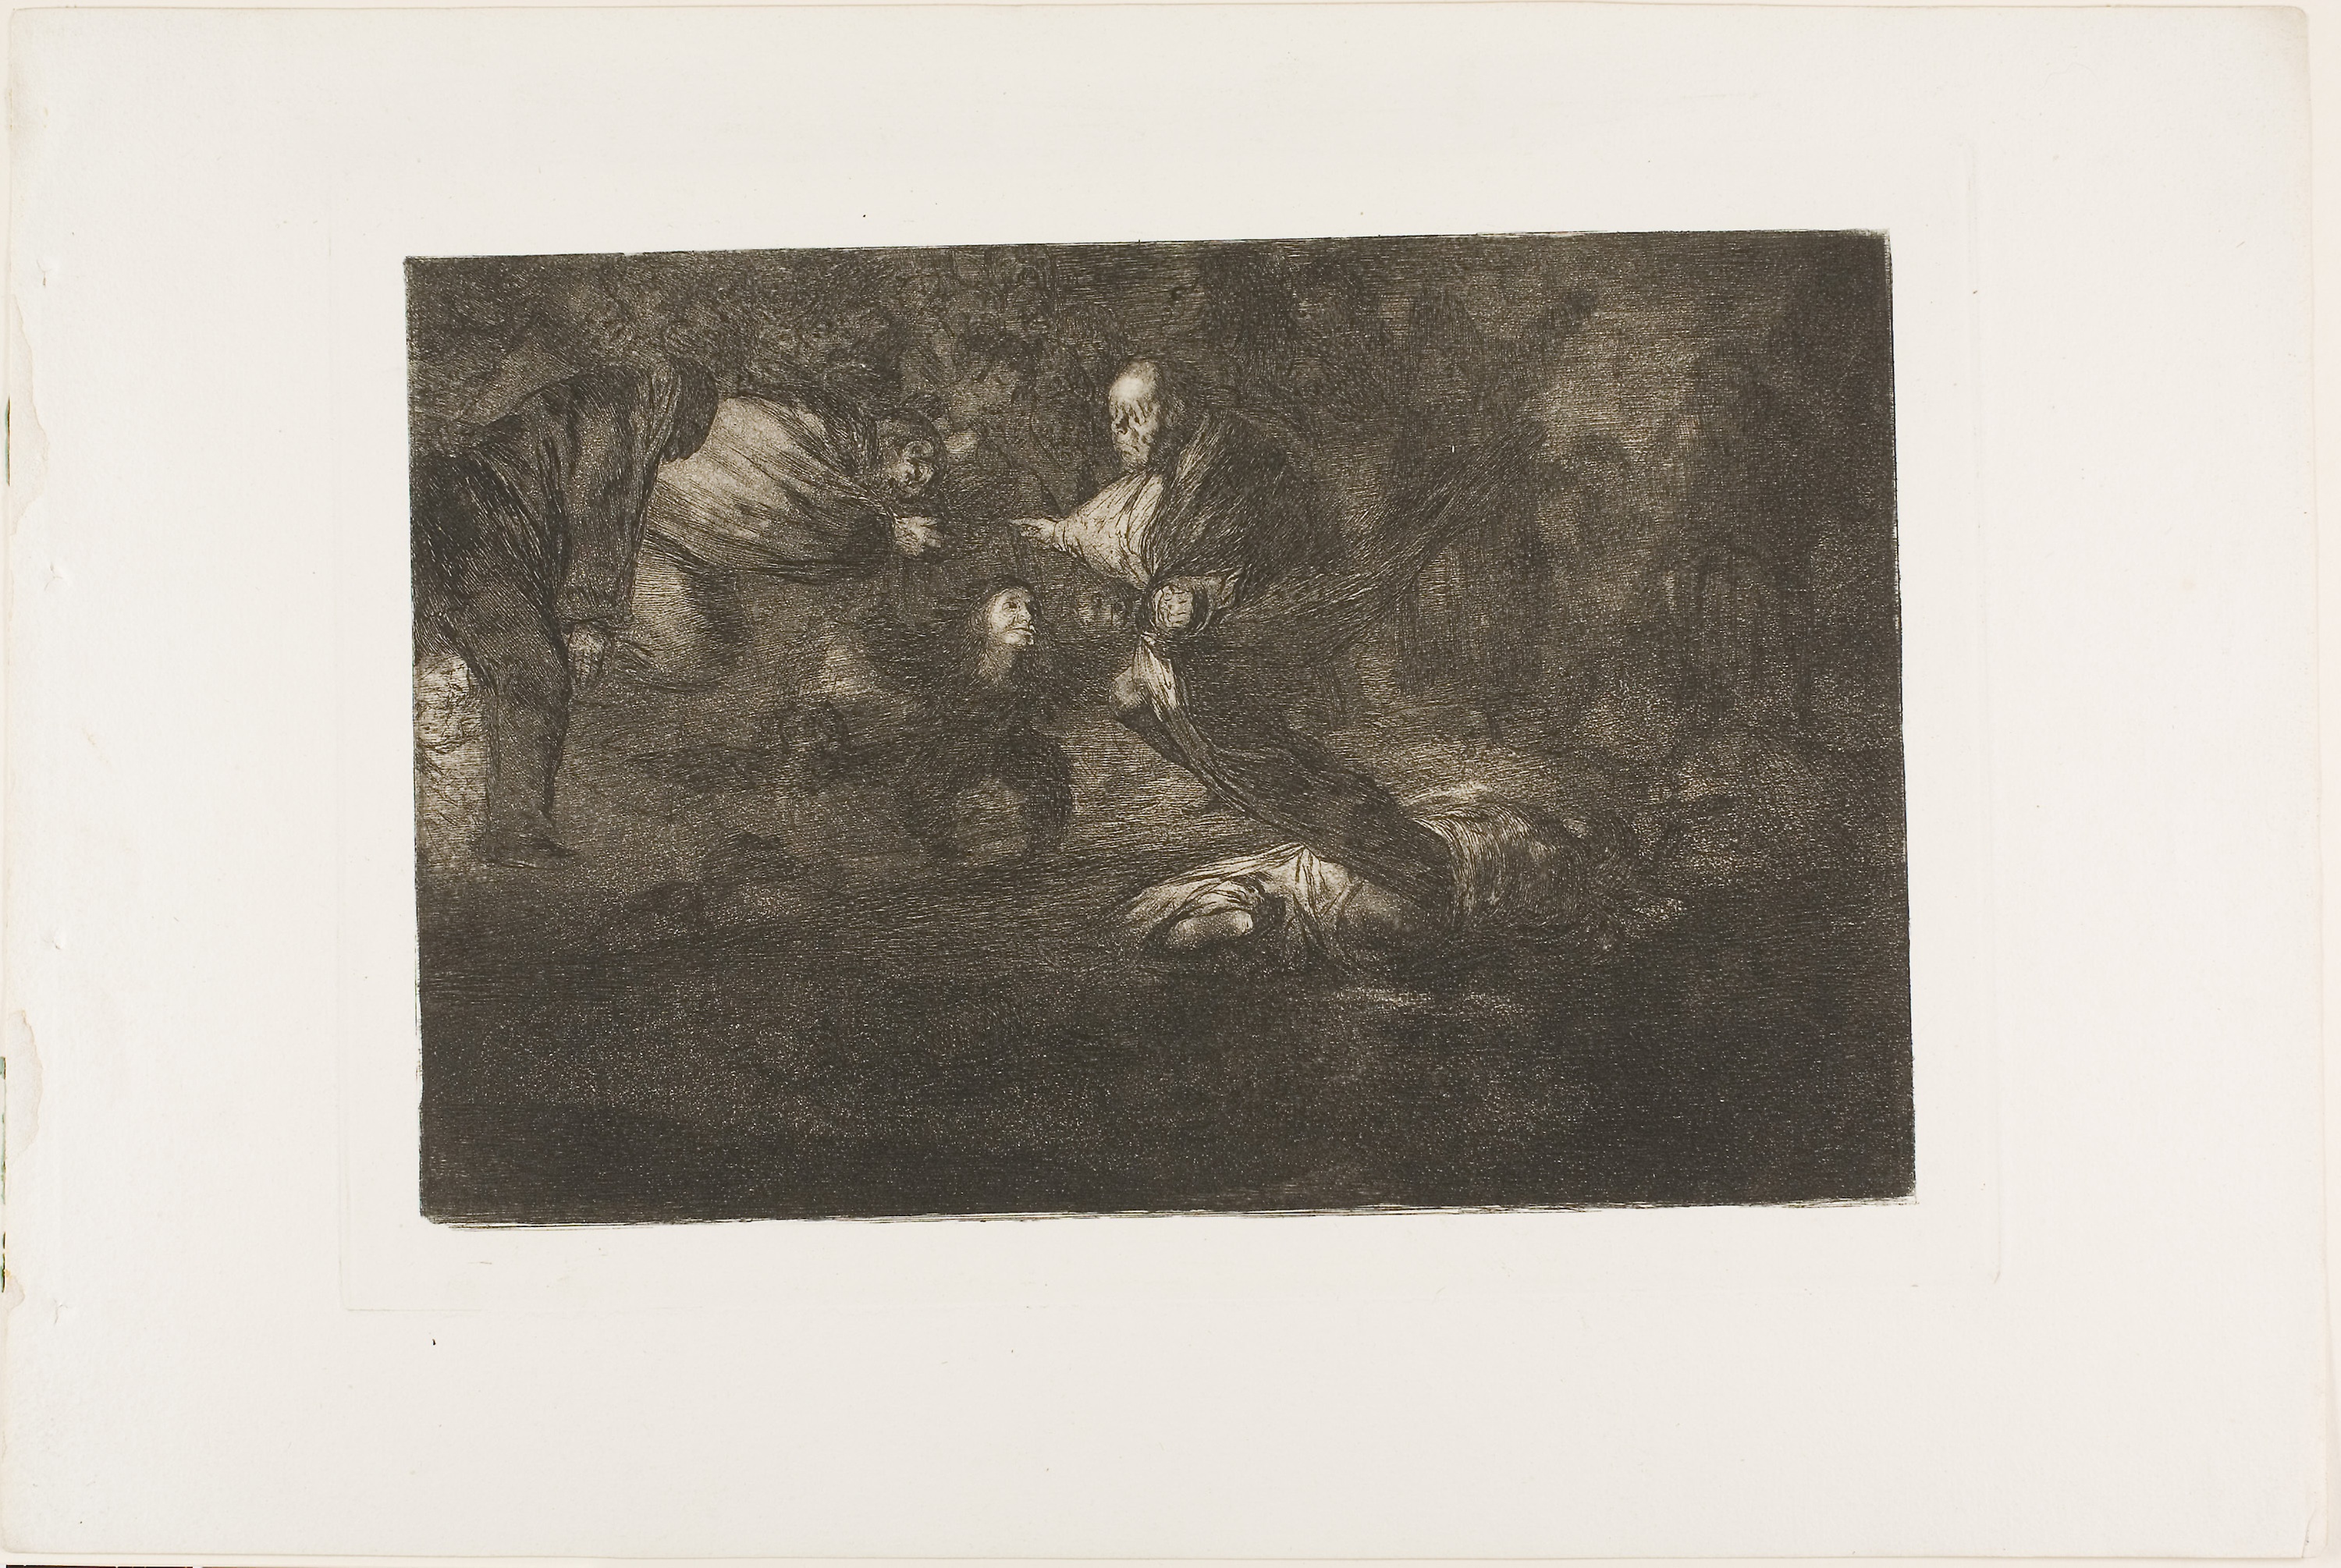
photograph, art, modern art, art gallery, painting, history, artwork, picture frame, visual arts, collection, drawing, stock photography